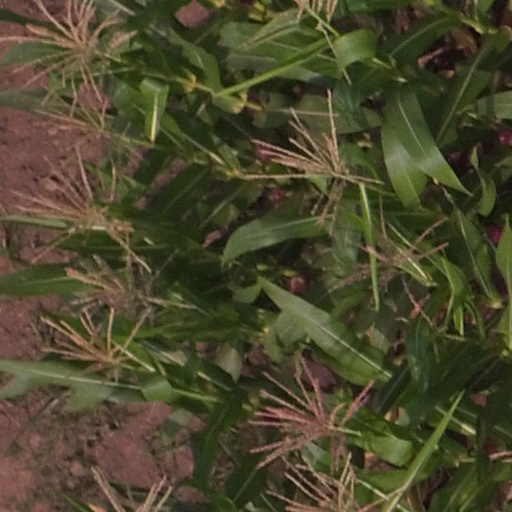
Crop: maize; corn